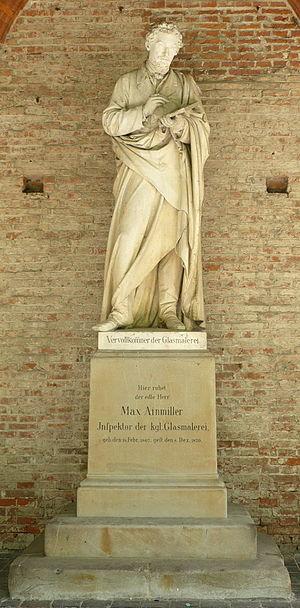
Maximilian Emanuel Ainmiller, dit Max Ainmiller, né le 14 février 1807 à Munich et mort le 8 décembre 1870 à Munich, est un peintre et maître-verrier bavarois. Il pratiquait également la sculpture et l'horlogerie, comme passe-temps.